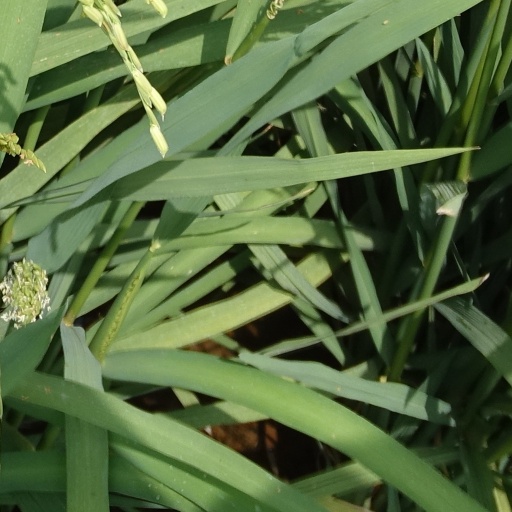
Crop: rice